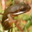
Label: frog